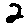
Label: 2